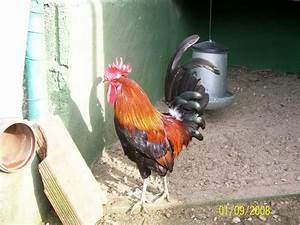
Label: gallina